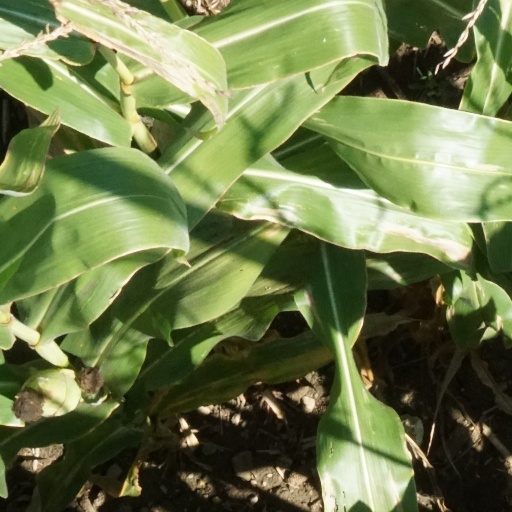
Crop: maize; corn